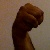
The image shows a hand gesture representing the letter 'M' in Indian Sign Language.